Augustus Desiré Waller

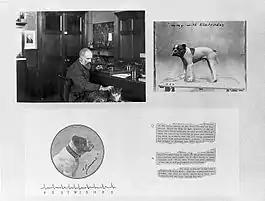
A.D. Waller in his laboratory with apparatus and cat. Photograph of his dog "Jimmy" with electrodes.

He created the first practical ECG machine with surface electrodes. He lectured on it in Europe and America, often using his dog Jimmy in his ECG demonstrations. Initially Waller did not think electrocardiograms would be useful in hospitals. However, eventually other physiologists such as Willem Einthoven and Thomas Lewis showed Waller that the traces could help diagnose heart conditions. In 1917, a few years before his death, Waller published a study of over 2000 traces of heart conditions.